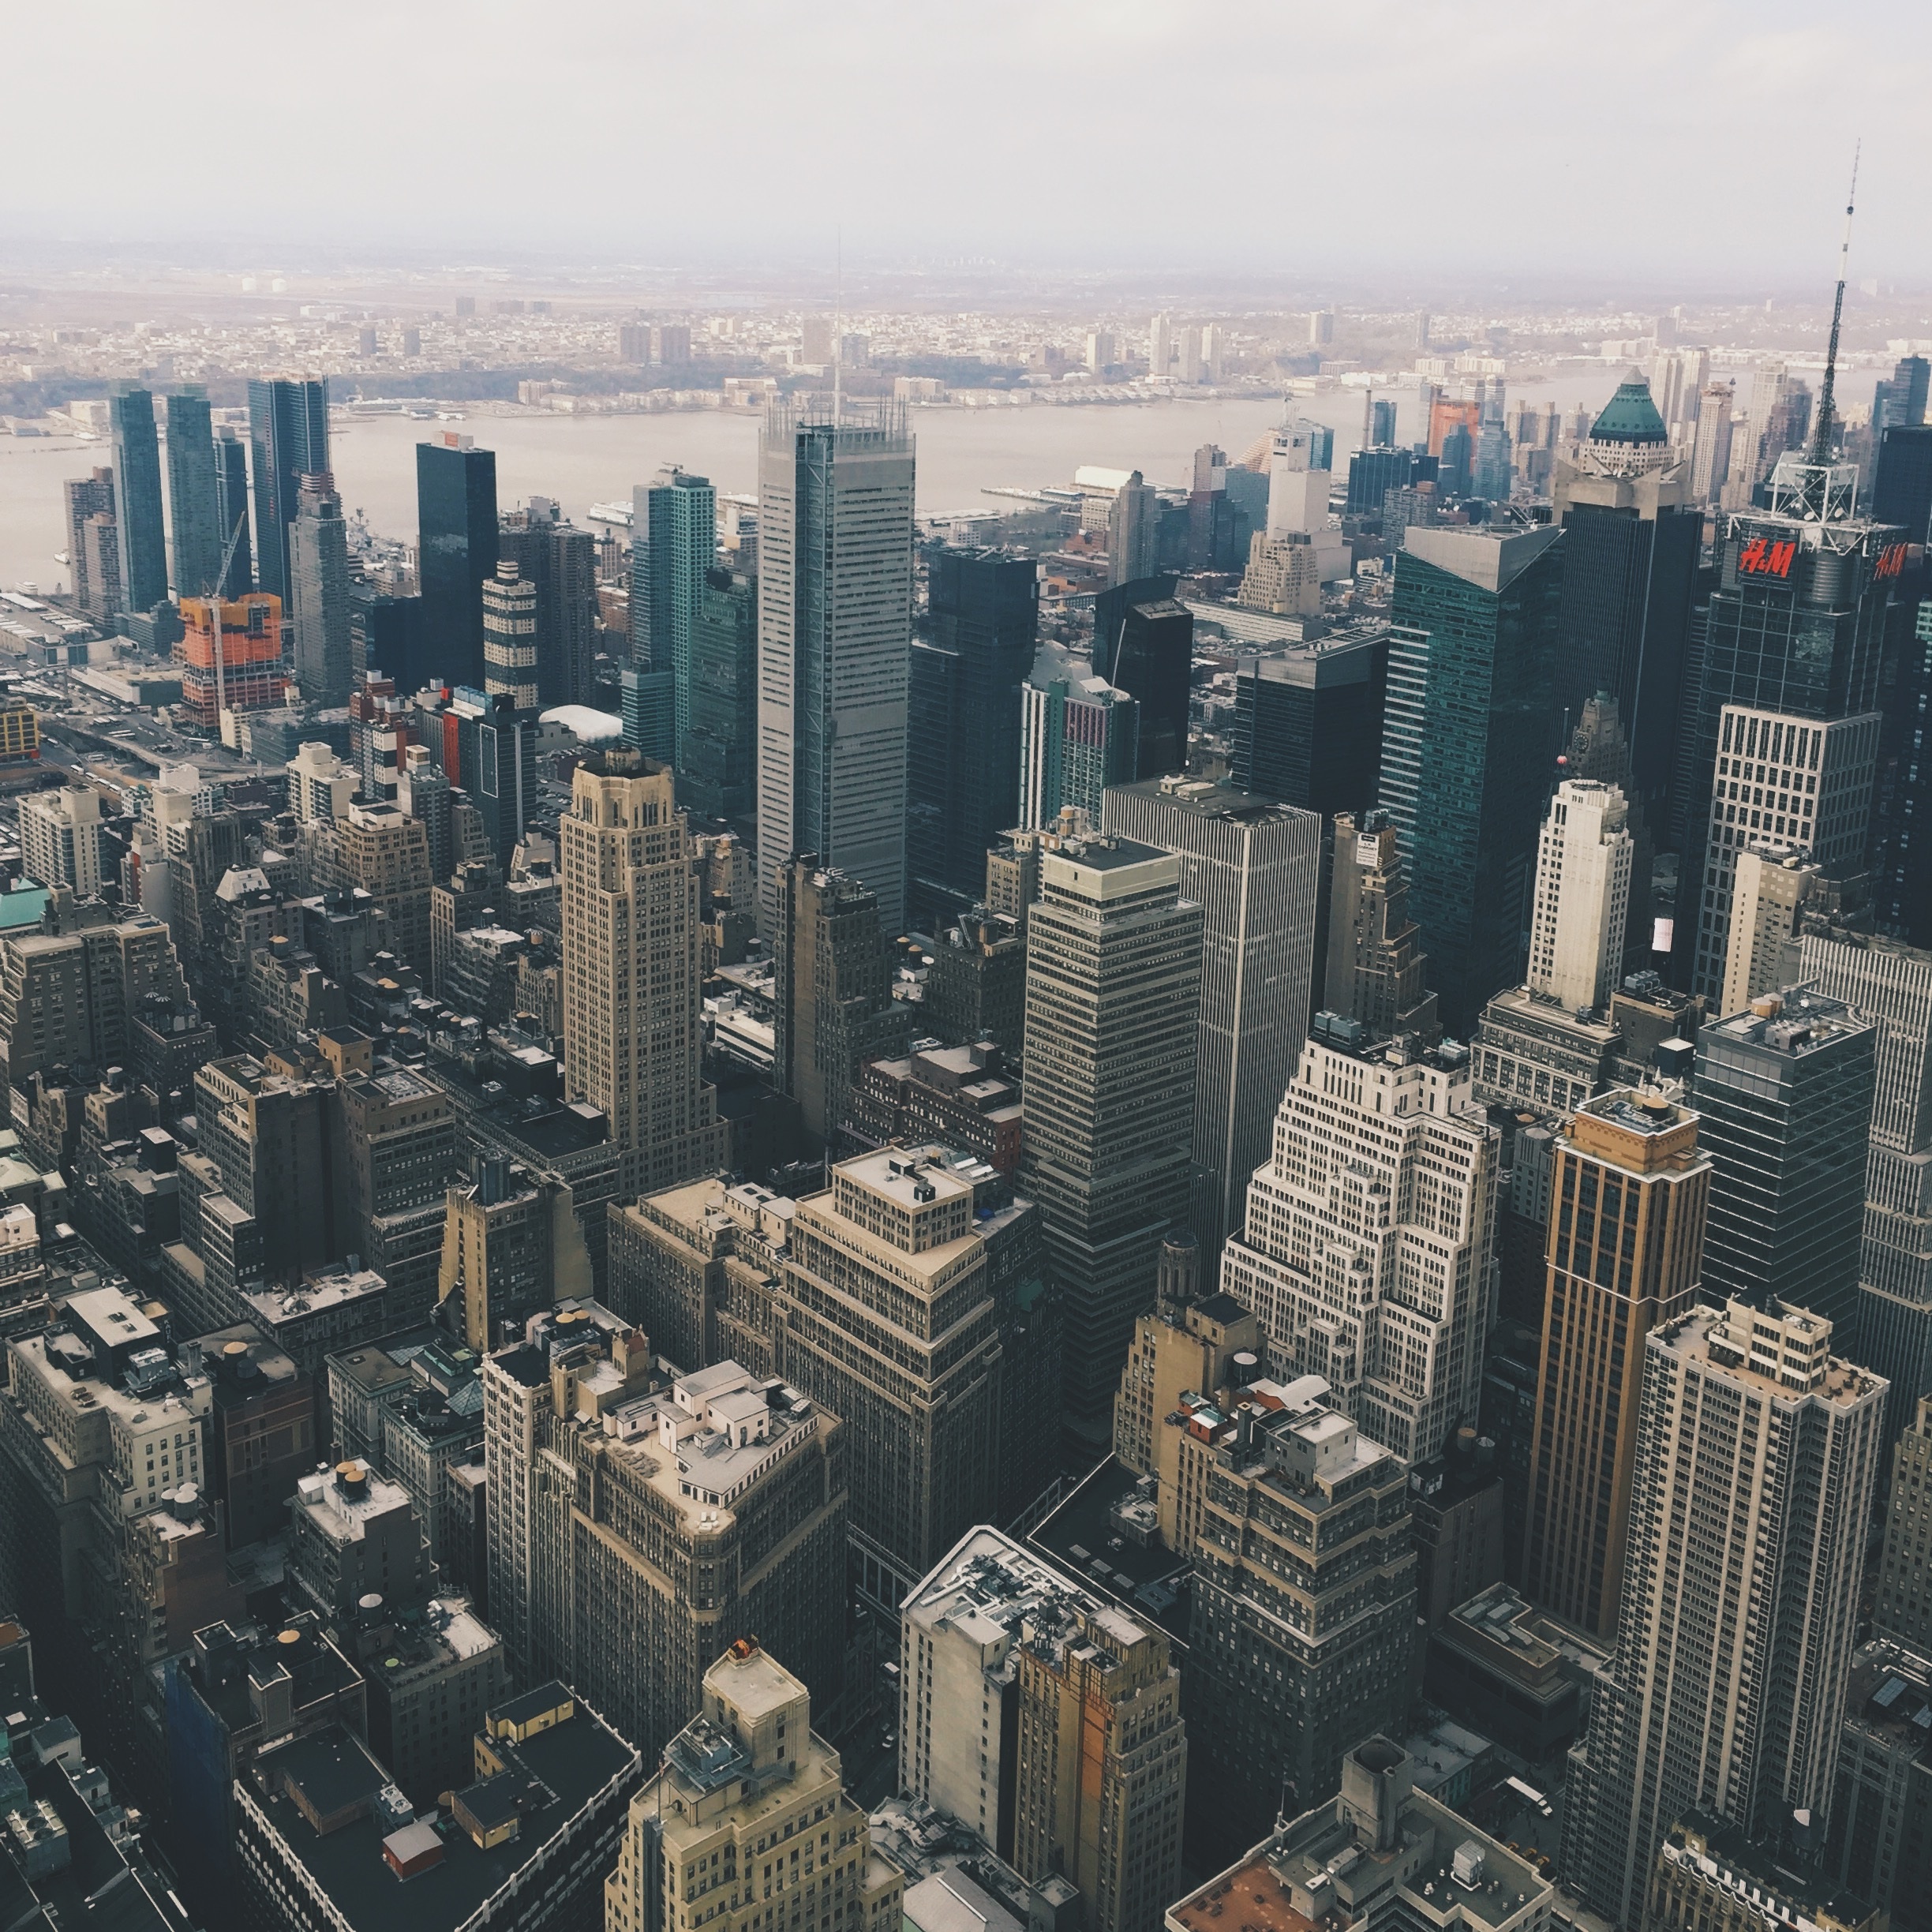
horizon, architecture, structure, skyline, view, city, skyscraper, urban, cityscape, panorama, downtown, construction, tower, modern, tower block, skyscrapers, buildings, contemporary, metropolis, neighbourhood, bird's eye view, aerial photography, urban area, residential area, geographical feature, human settlement, atmosphere of earth, metropolitan area